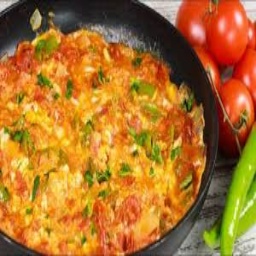
Label: Menemen